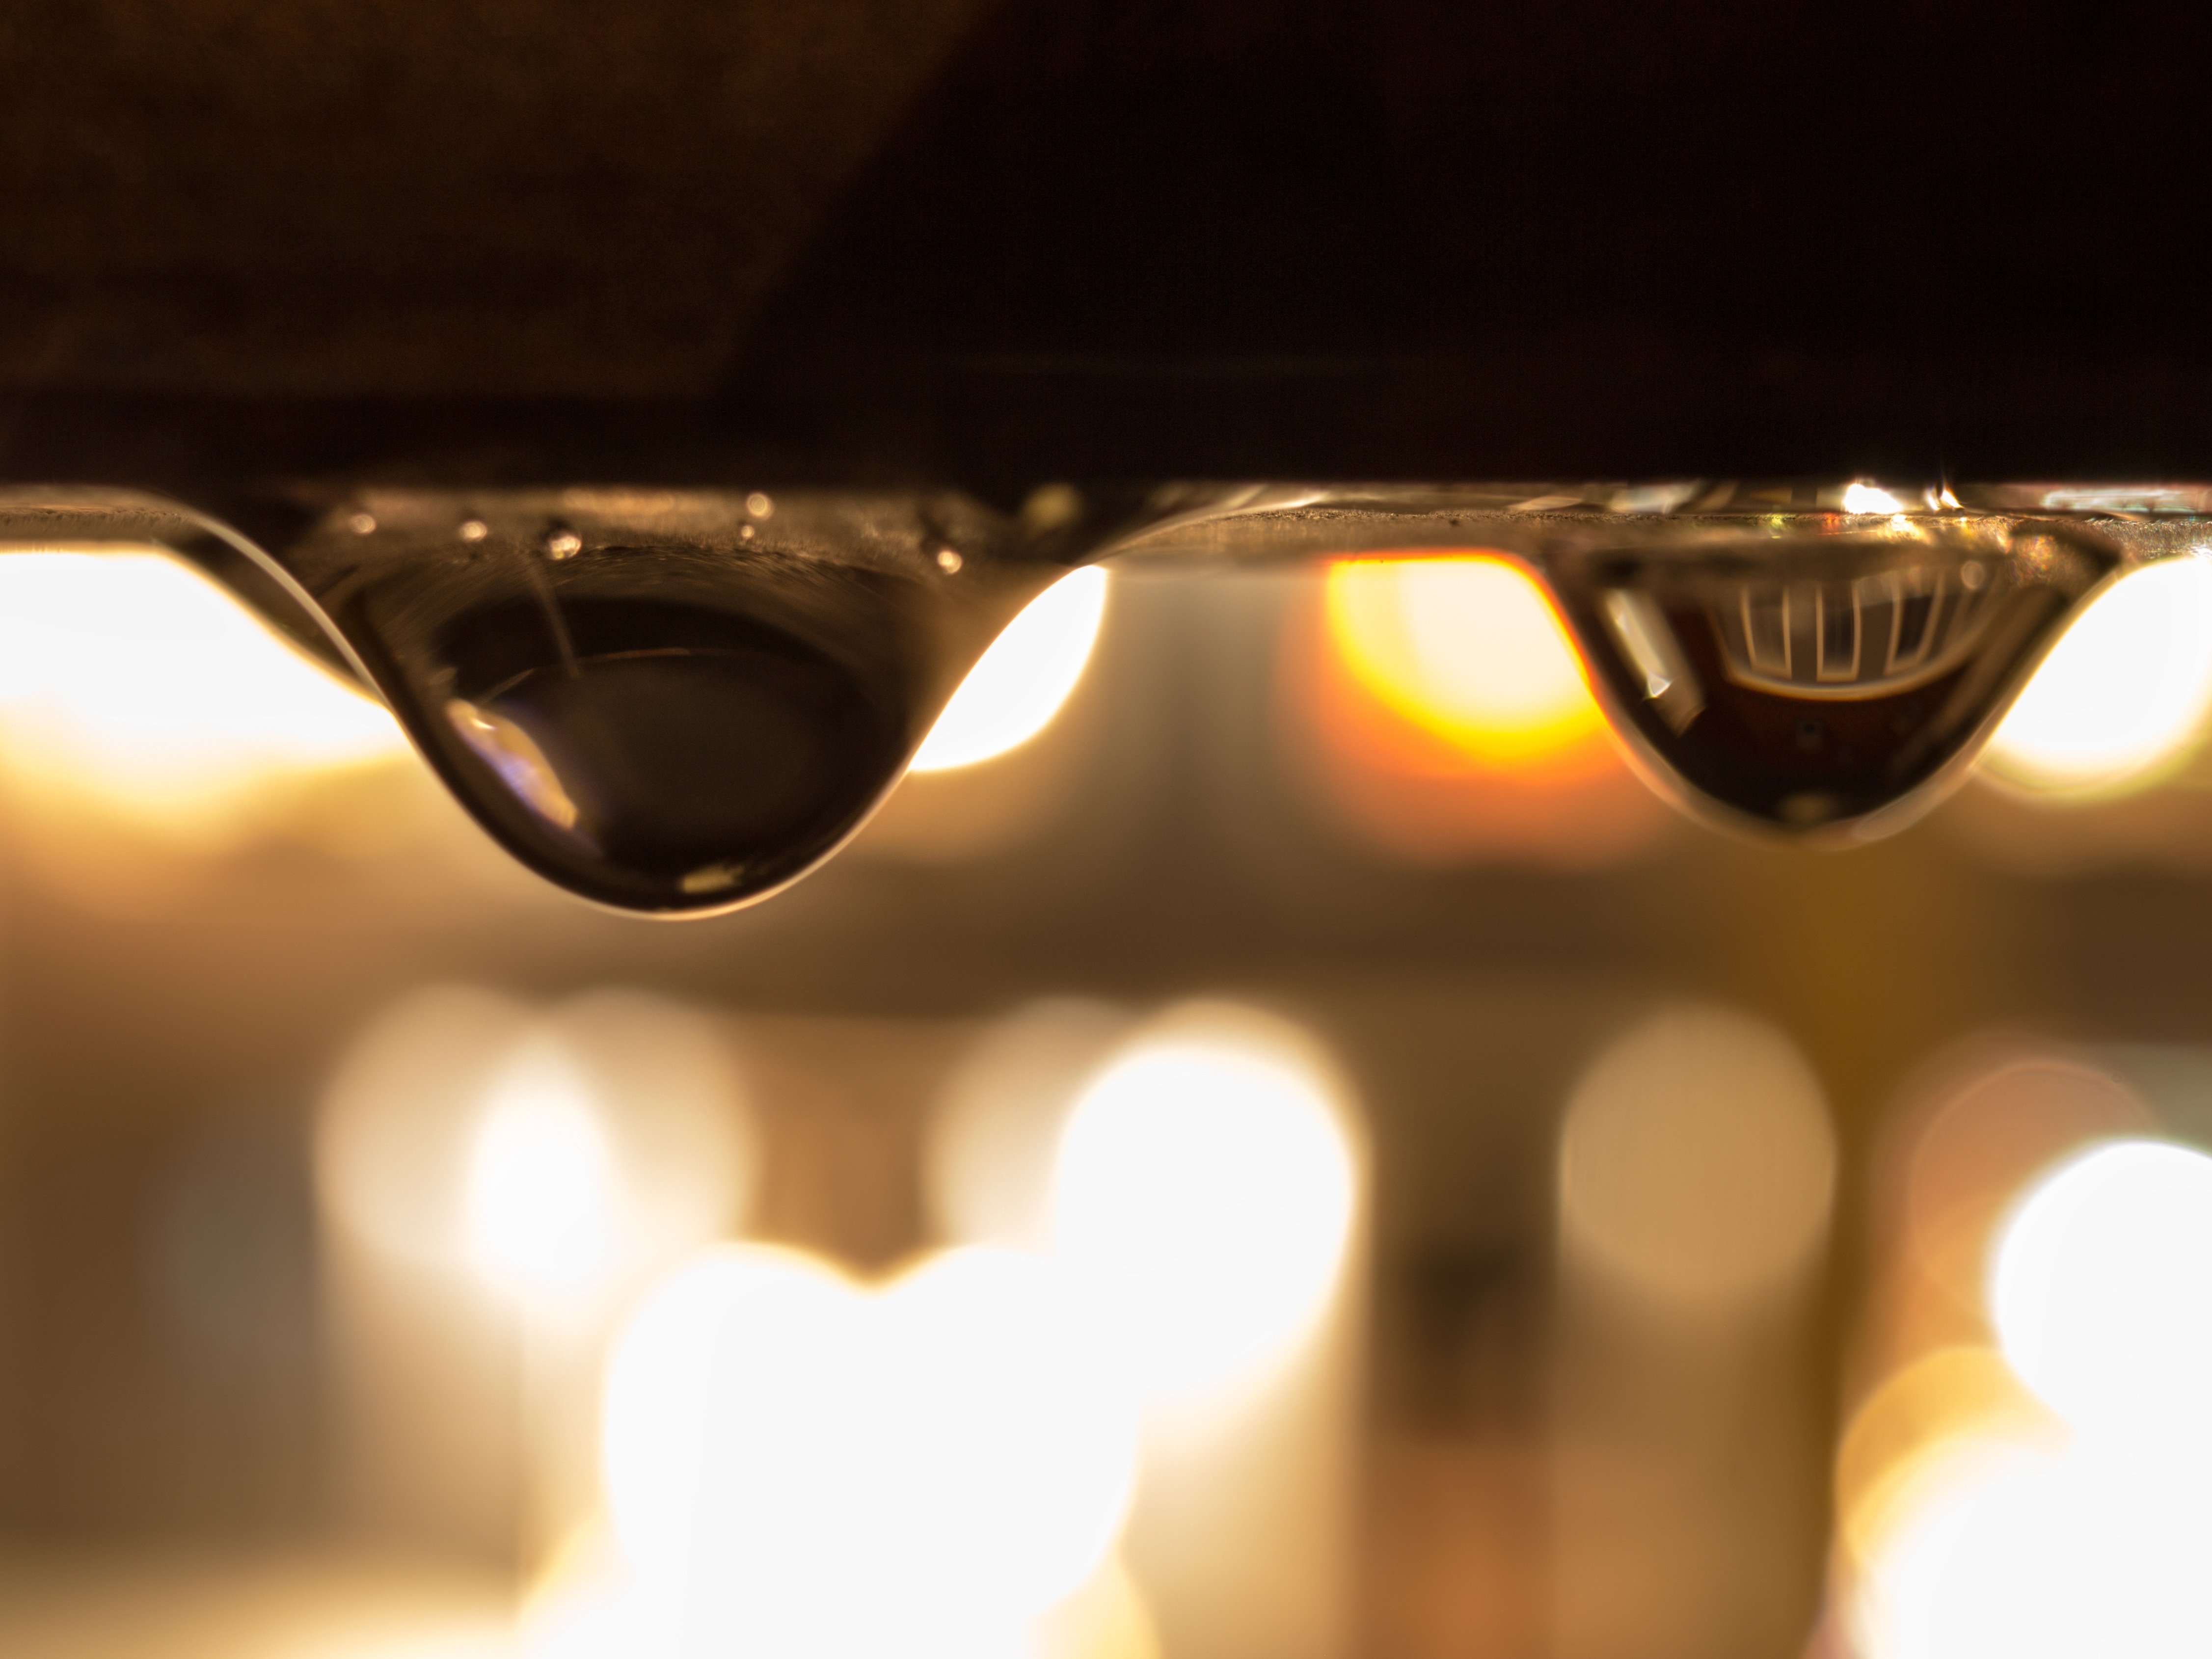
light, bokeh, night, rain, dark, reflection, macro, waterdrop, sunglasses, glasses, eyewear, kempten, macro photography, vision care